London Necropolis railway station

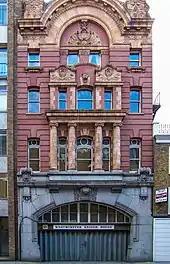
Narrow four storey red building above a wide archway

The site for the replacement terminus was identified in 1896, and bought by the LSWR in 1899 for £5,500 (about £ in terms of consumer spending power). South of the existing station and on the opposite side of Westminster Bridge Road, its main entrance was at 121 Westminster Bridge Road. The site was roughly S-shaped: the entrance from Westminster Bridge Road led to a strip of land at a right angle to the entrance and running behind existing buildings on Westminster Bridge Road. This in turn led to the location identified for the two new rail lines, at a right angle to the central strip (i.e. parallel to the entrance). Work on the new station began in the summer of 1900, and was completed on 8 February 1902 at a total construction cost to the LSWR of £43,494 (about £ in terms of consumer spending power) excluding the cost of the land.